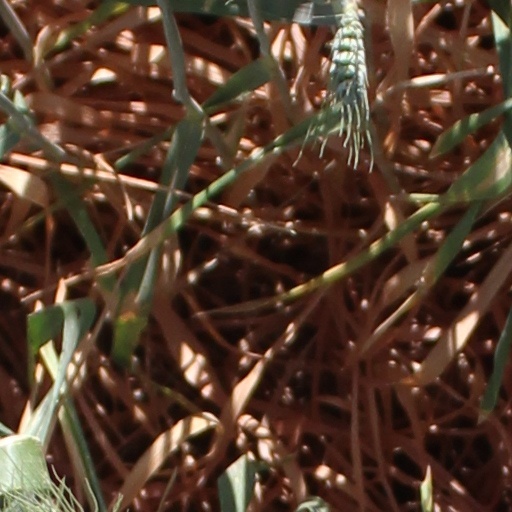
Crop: wheat